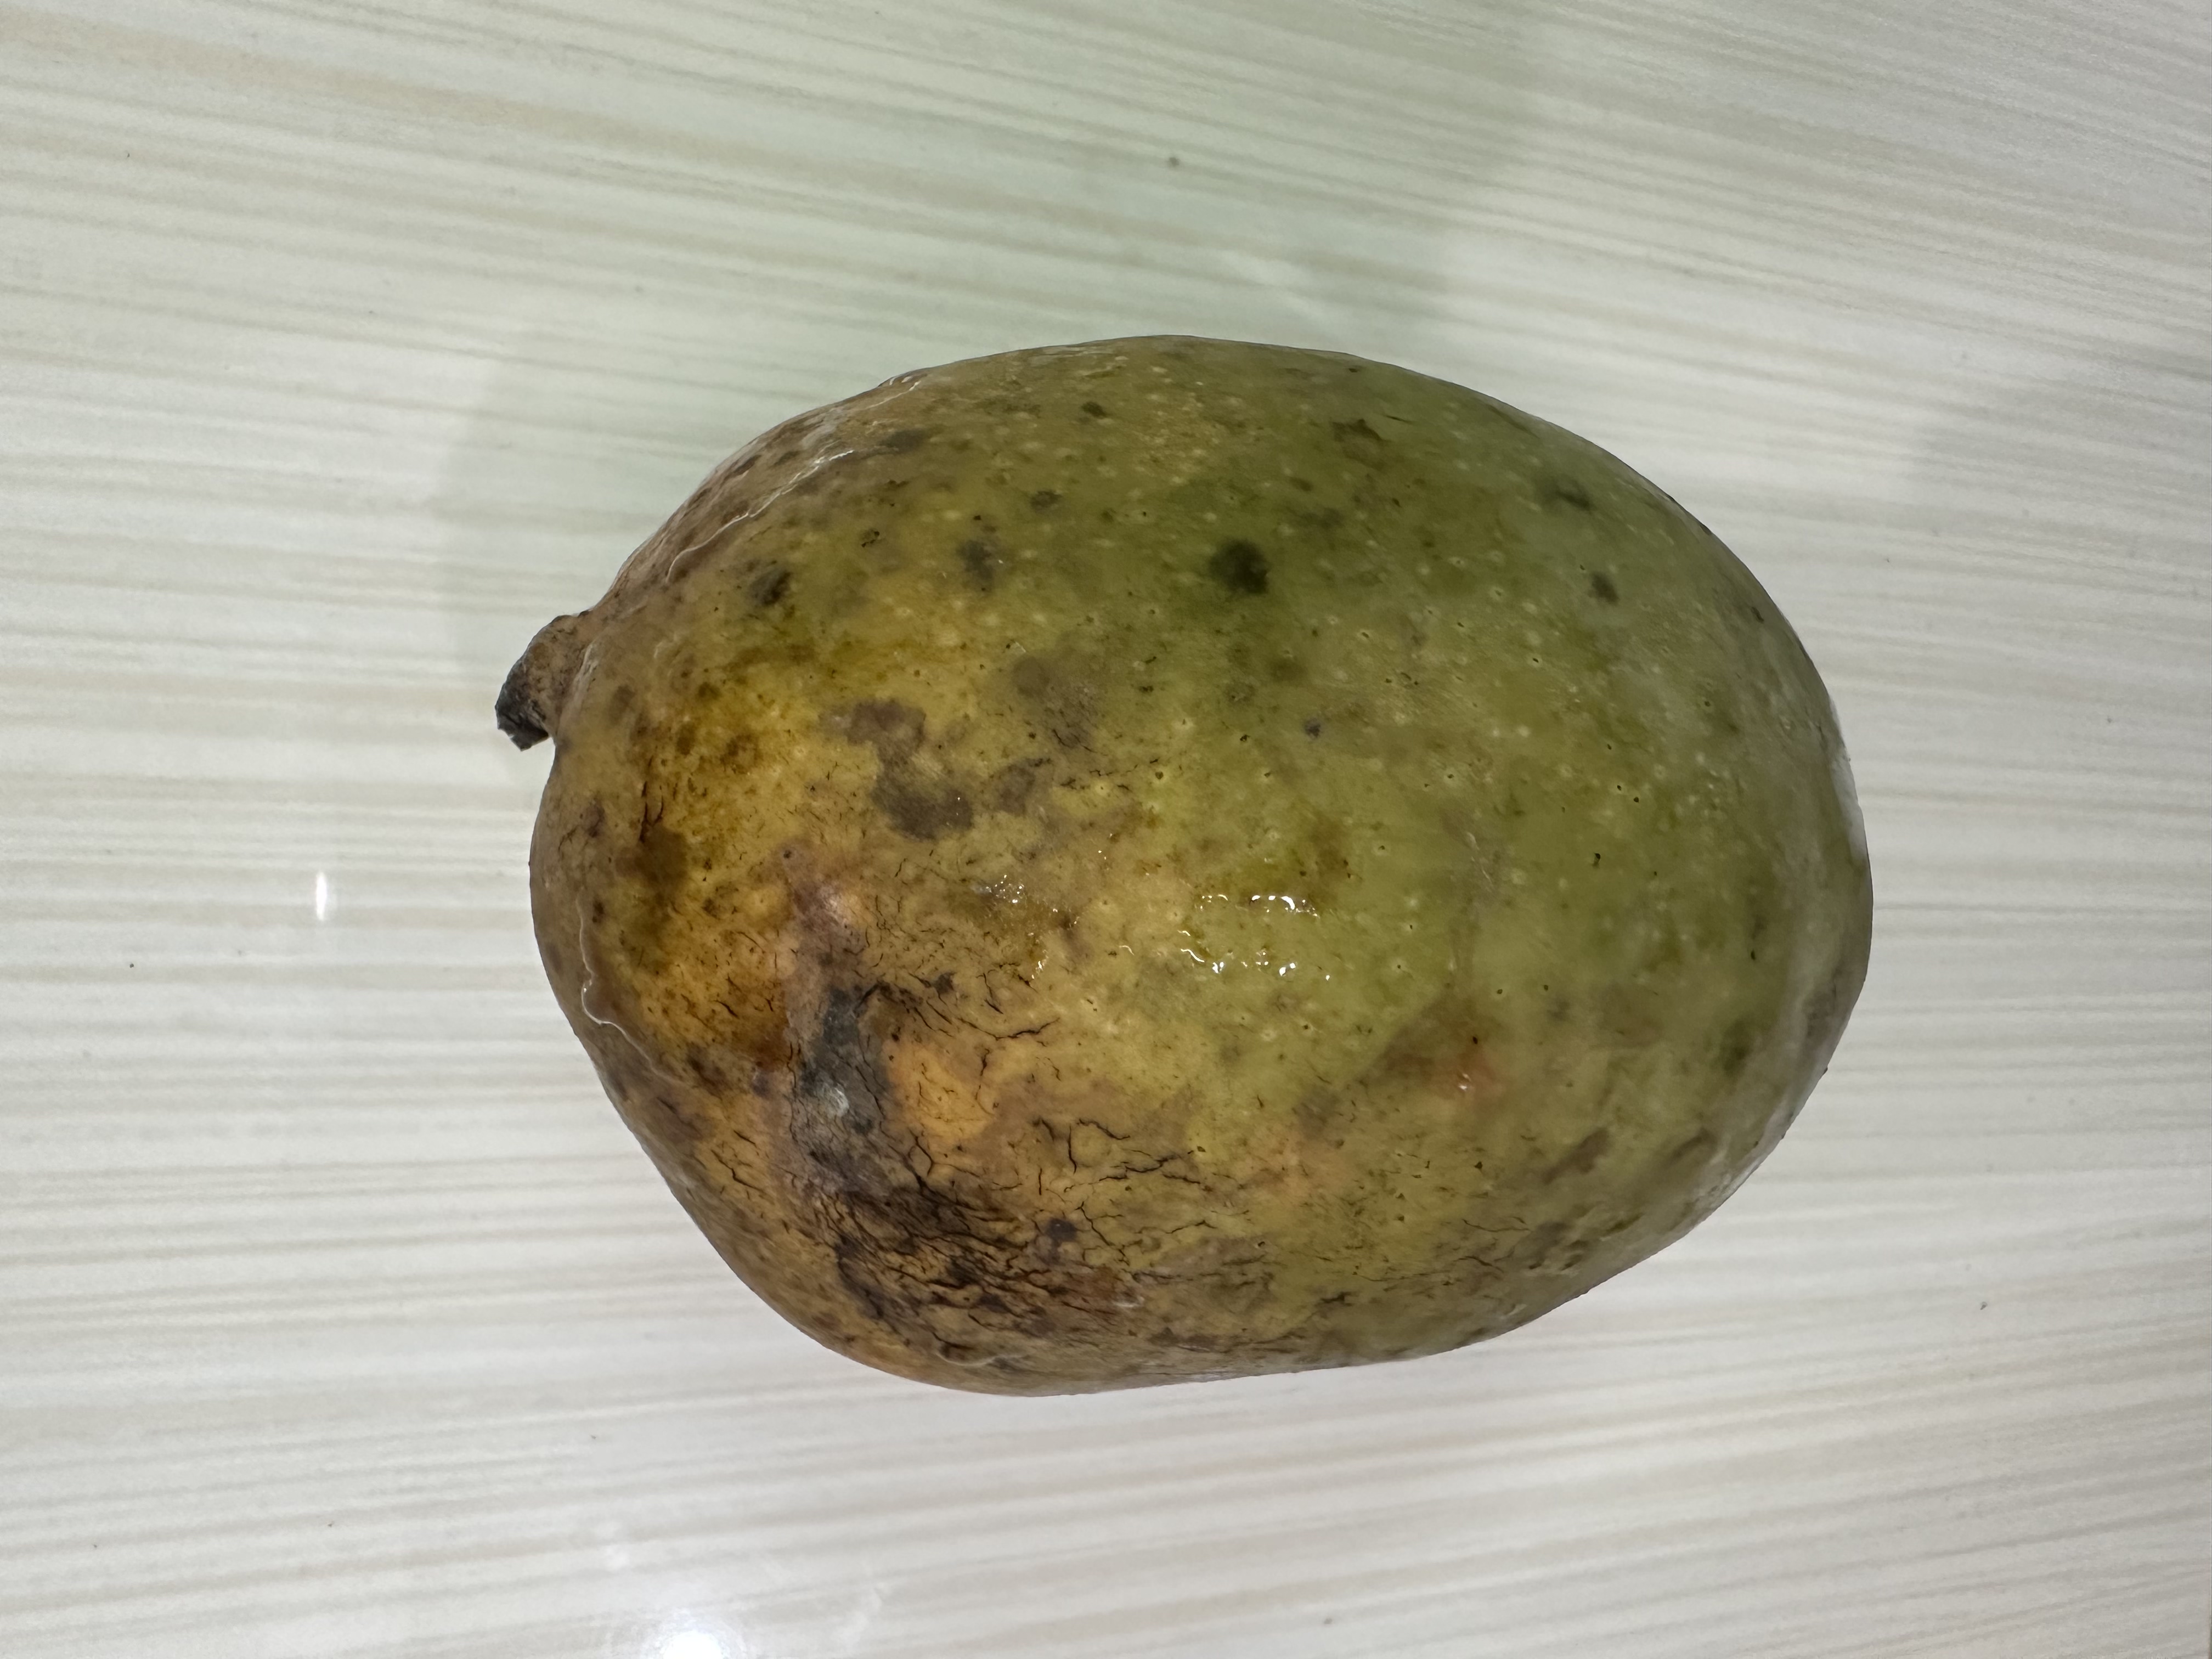
Mango variety: Bari-7